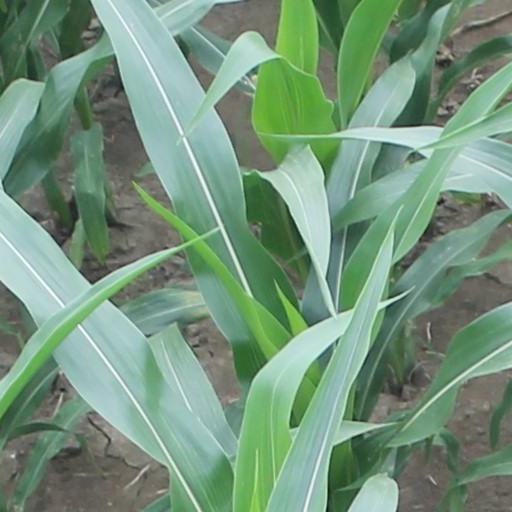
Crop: maize; corn